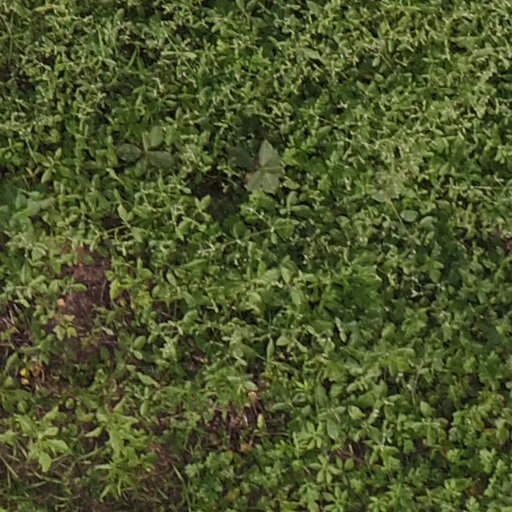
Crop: maize; corn